Mortal Kombat (2021 film)

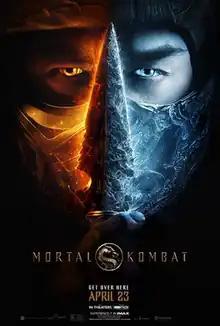
Theatrical release poster

Mortal Kombat is a 2021 American martial arts fantasy film co-produced and directed by Simon McQuoid, in his directorial debut, from a screenplay by Greg Russo and Dave Callaham, based on the video-game series created by Ed Boon and John Tobias. The film serves as a reboot of the "Mortal Kombat" film series and is the third installment in the franchise. It stars Lewis Tan, Jessica McNamee, Josh Lawson, Tadanobu Asano, Mehcad Brooks, Ludi Lin, Chin Han, Max Huang, Joe Taslim, and Hiroyuki Sanada. The film follows Cole Young, a washed-up mixed martial arts fighter who is unaware of his hidden lineage or why the assassin Sub-Zero is hunting him down. Concerned for the safety of his family, he seeks out a clique of fighters that were chosen to defend Earthrealm against Outworld.